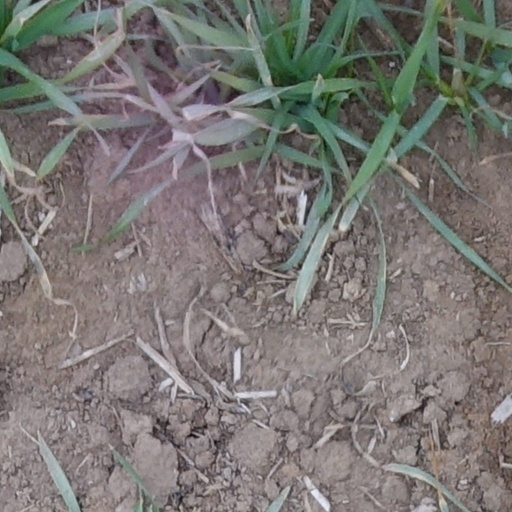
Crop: wheat